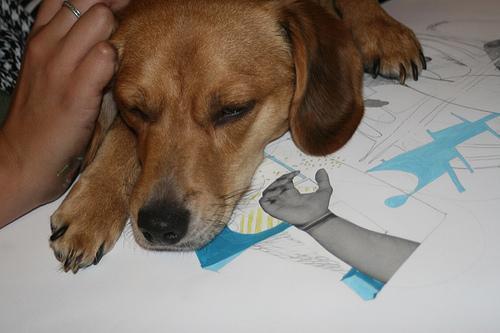
beagle